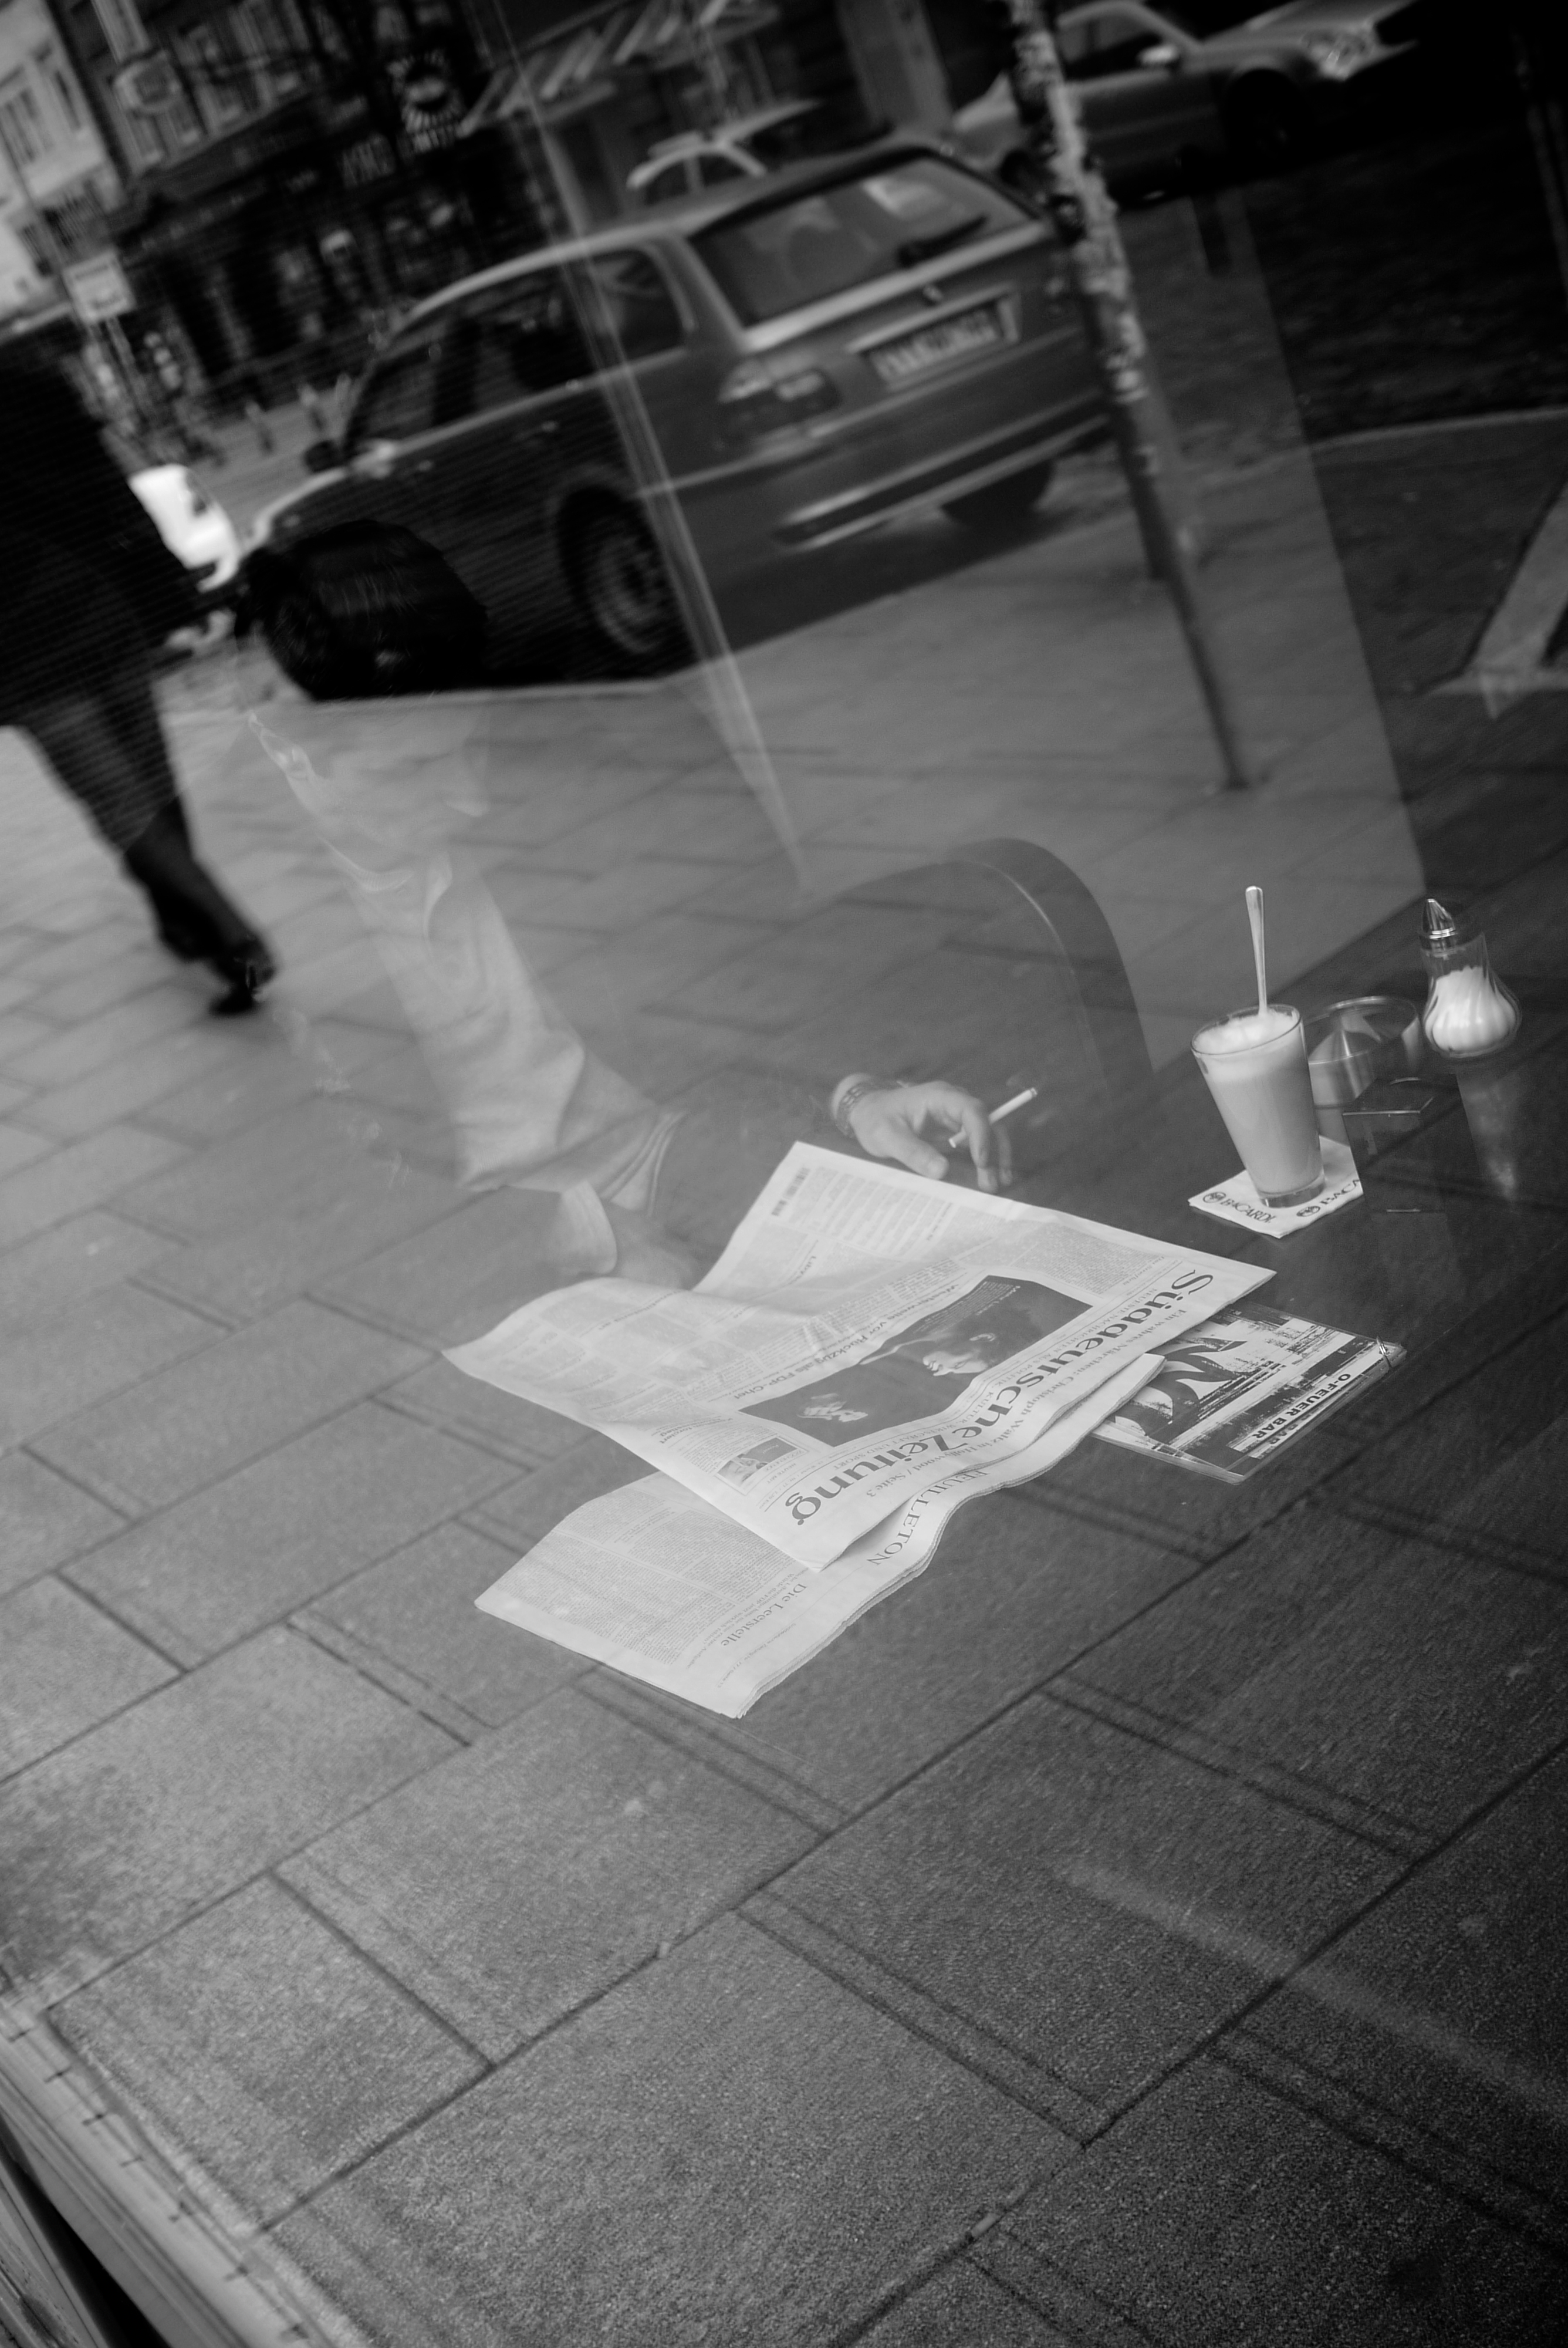
light, black and white, white, street, photography, ebook, color, shadow, training, darkness, black, monochrome, streetphotography, flickr, thomas, video, olympus, photograph, snapshot, omd, image, fuji, shape, leica, monochrom, leuthard, hcb, thomasleuthard, streettogs, monochrome photography, film noir